Neve Yarak

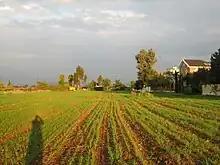
Neve Yarak fields

Neve Yarak is a moshav in central Israel. Located near Hod HaSharon, it falls under the jurisdiction of Drom HaSharon Regional Council. In it had a population of .